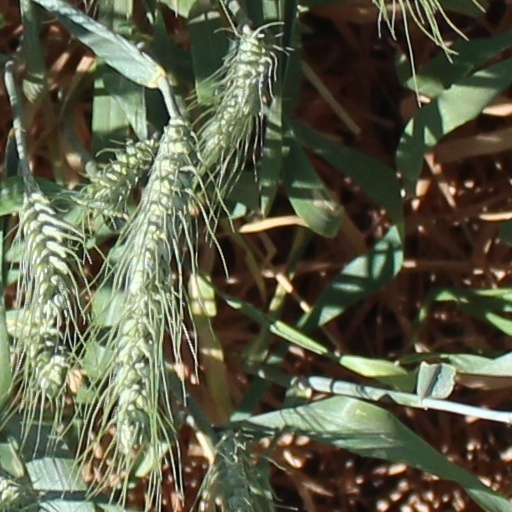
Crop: wheat